Moroccan fossil trade

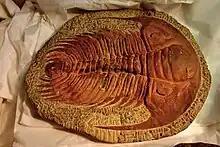
"Paradoxides" trilobite fossil from Morocco

Most of the trilobite specimens from Morocco that end up in the international market have some amount of restoration, given that they are rarely found in perfect condition. Many trilobite fossils are broken due to excavators cracking open rocks, and are then glued back together before being sold. Sometimes, trilobites can be entirely fake, made from plaster or other materials, such as local muds or car putty. Fake trilobites are often well-made, molded with molds made from actual fossil specimens, and they can thus be difficult to tell from real fossils, sometimes even fooling trilobite experts. Making fake fossils is not illegal in Morocco. Passing fakes of as real is illegal, but the act itself being legal creates an overall legal grey area which allows the practice to endure.